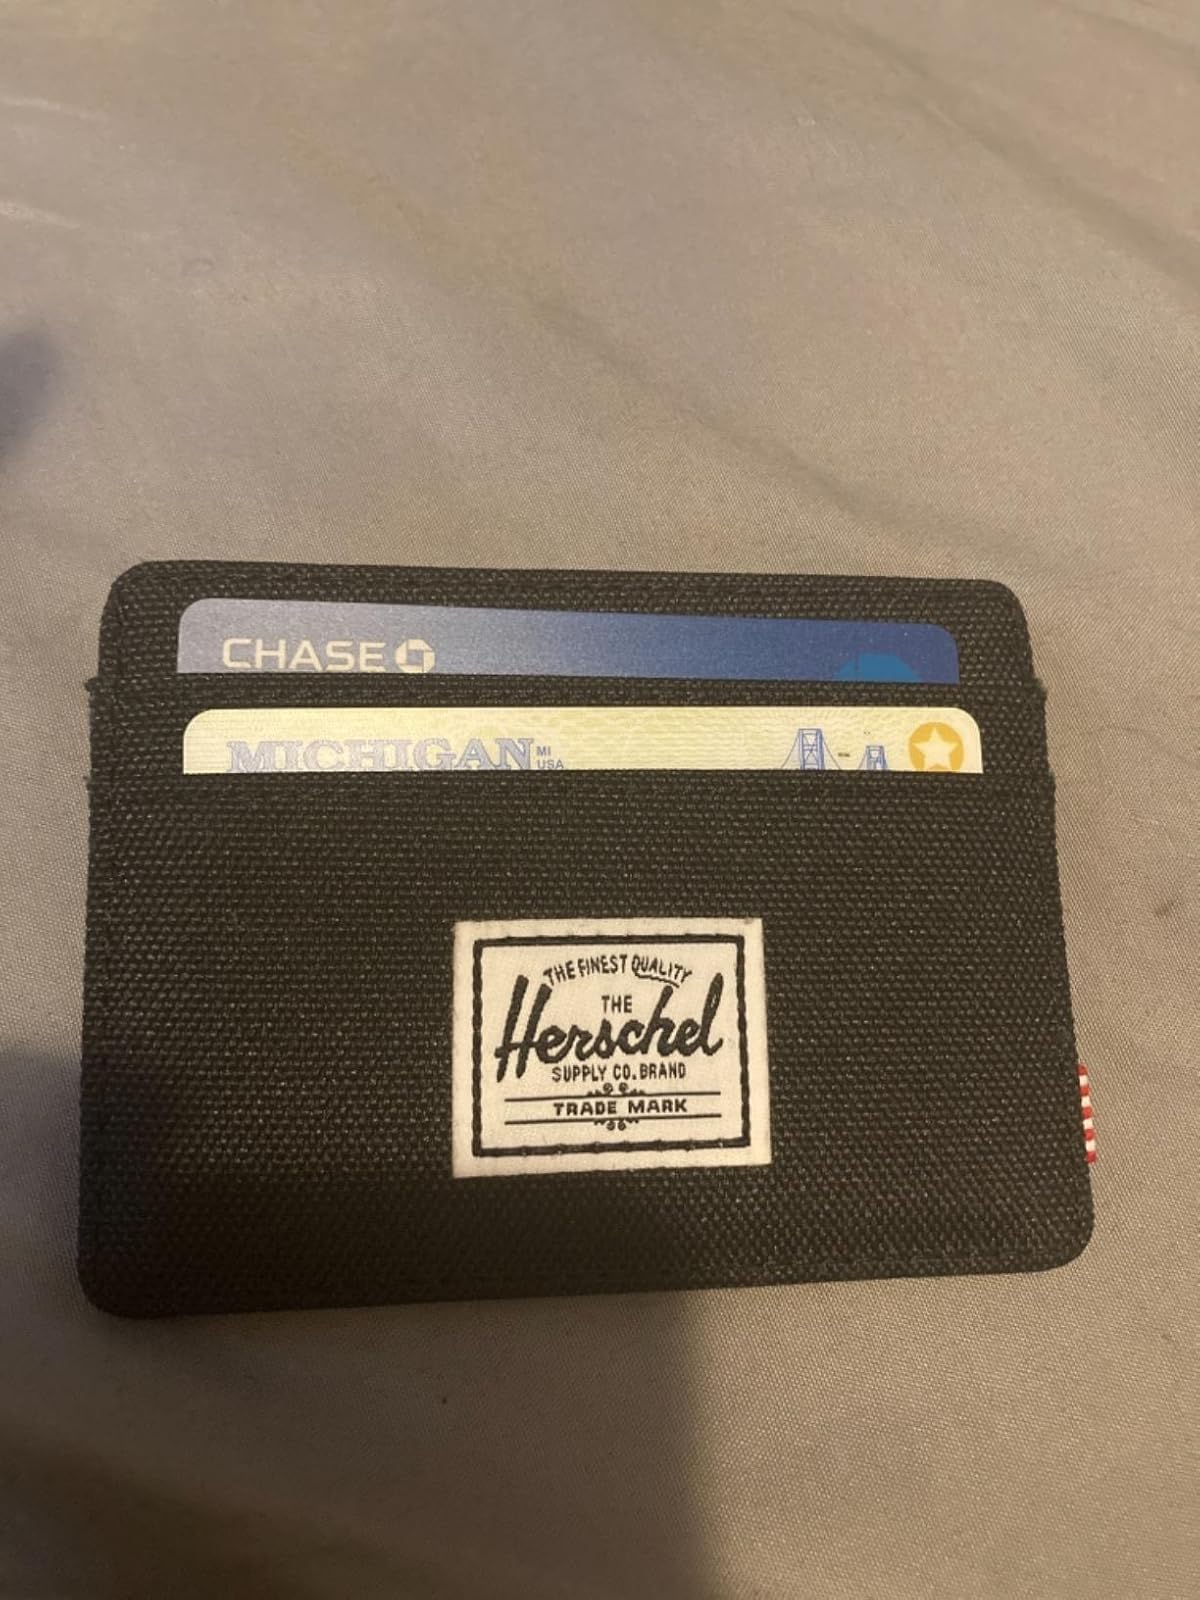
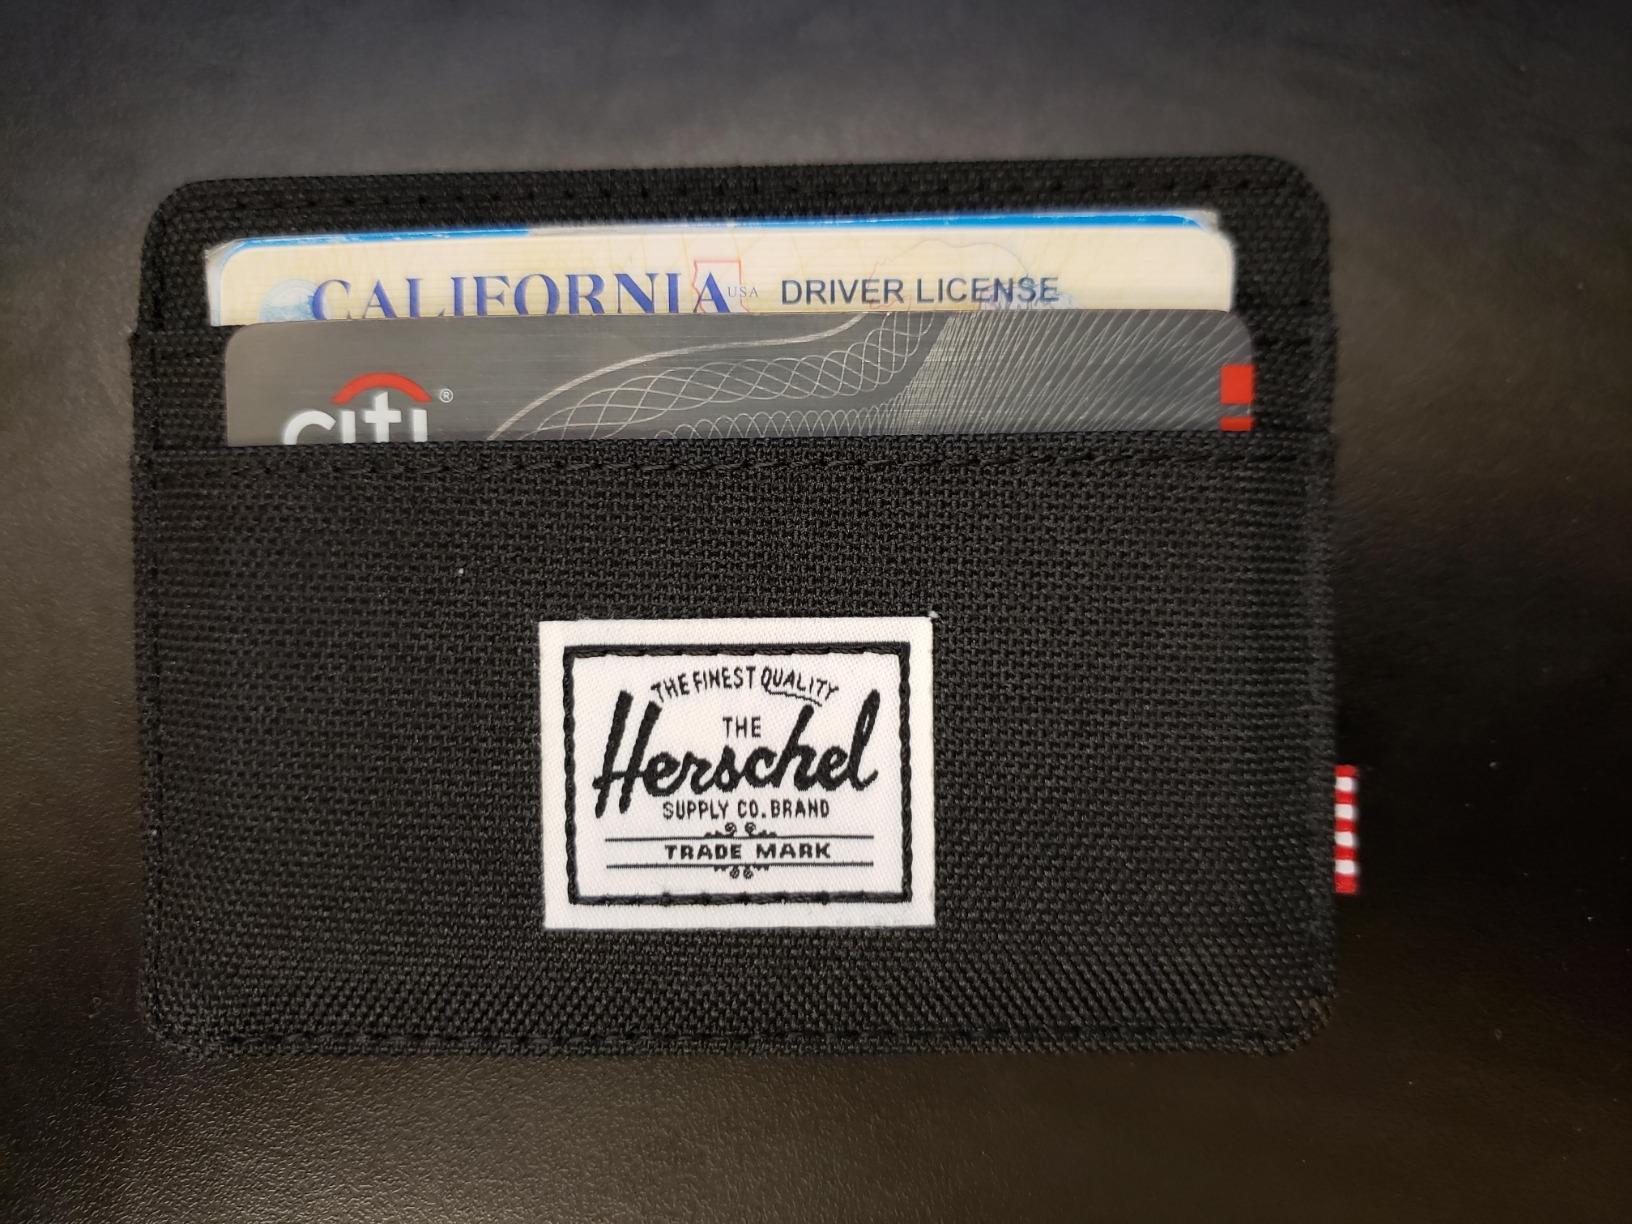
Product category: accessories_wallet
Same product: yes